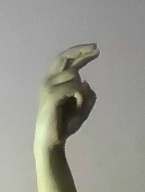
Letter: zay